Pamela Pulido

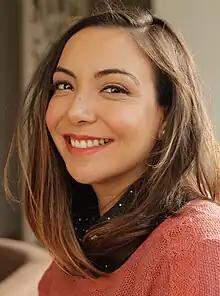

Sandra Pamela Pulido Ramírez (born 8 October 1987, Monterrey, Nuevo León) is a Mexican writer and screenwriter. She studied Communication Sciences at the Monterrey Institute of Technology and Higher Education (ITESM) Monterrey campus and later specialized in Cinema Screenplays at the Center for Cinematographic Training (CCC). She is the author of a children's book titled "El Misterioso Aire Azul" (2016).